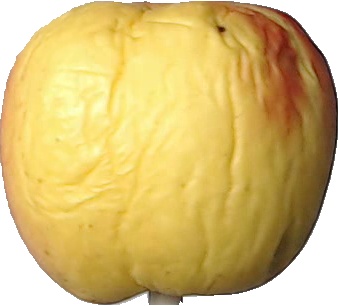
Label: apple_red_yellow_1